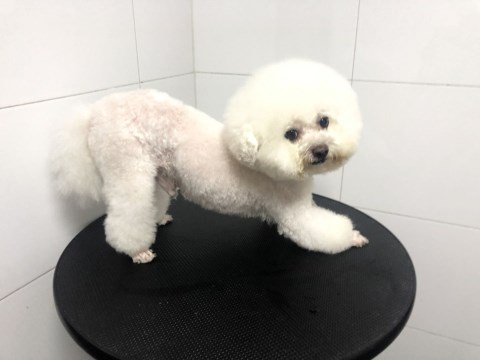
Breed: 3083-n000117-Bichon_Frise